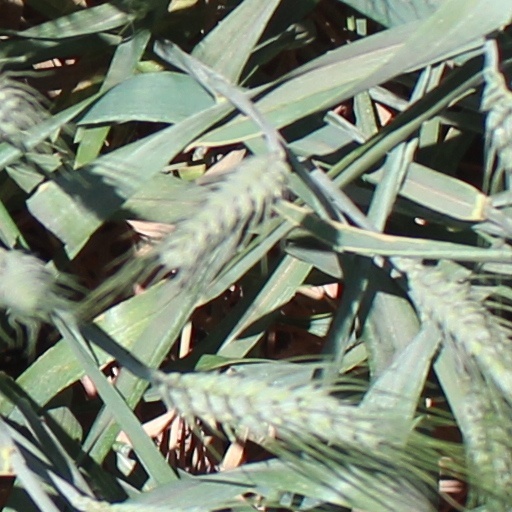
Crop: wheat